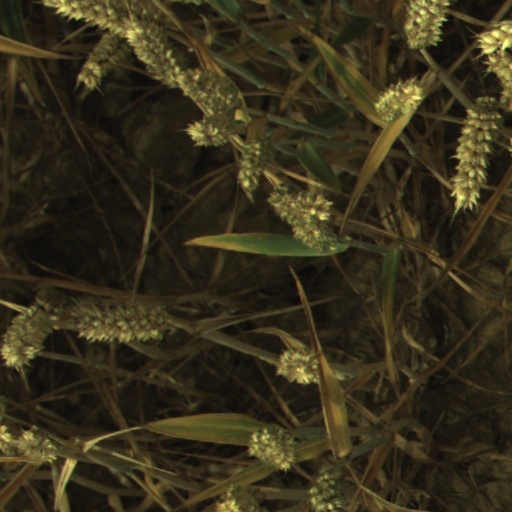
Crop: wheat